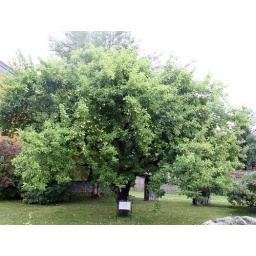
apple tree - sign in pic 6564